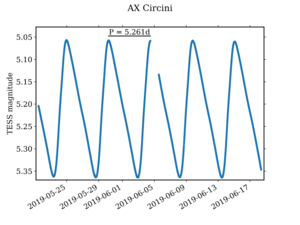
AX Circini est une étoile binaire de la constellation australe du Compas. Elle a une magnitude apparente moyenne de 5,91, et est donc assez lumineuse pour être visible à l'oeil nu. Sur la base d'une parallaxe annuelle de 1,7 mas, elle est située à environ 1900 années-lumière de la Terre. Le système se rapproche du système solaire avec une vitesse radiale héliocentrique de −21 km/s.